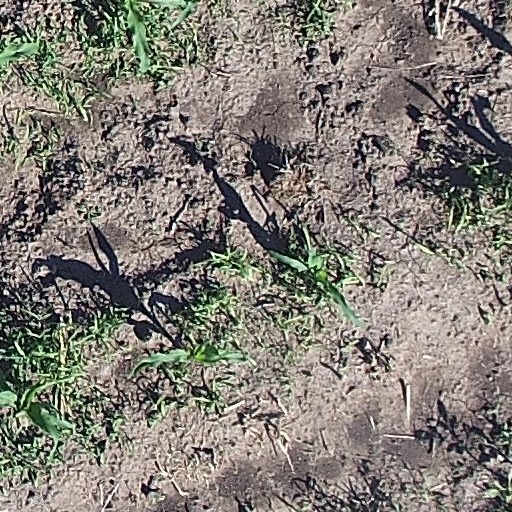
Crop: maize; corn